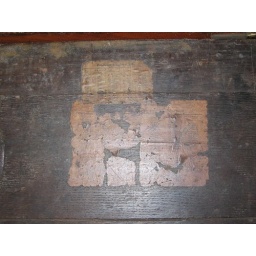
A cutting from a newspaper dated 1899 found glued inside the cabinet in the dining room !